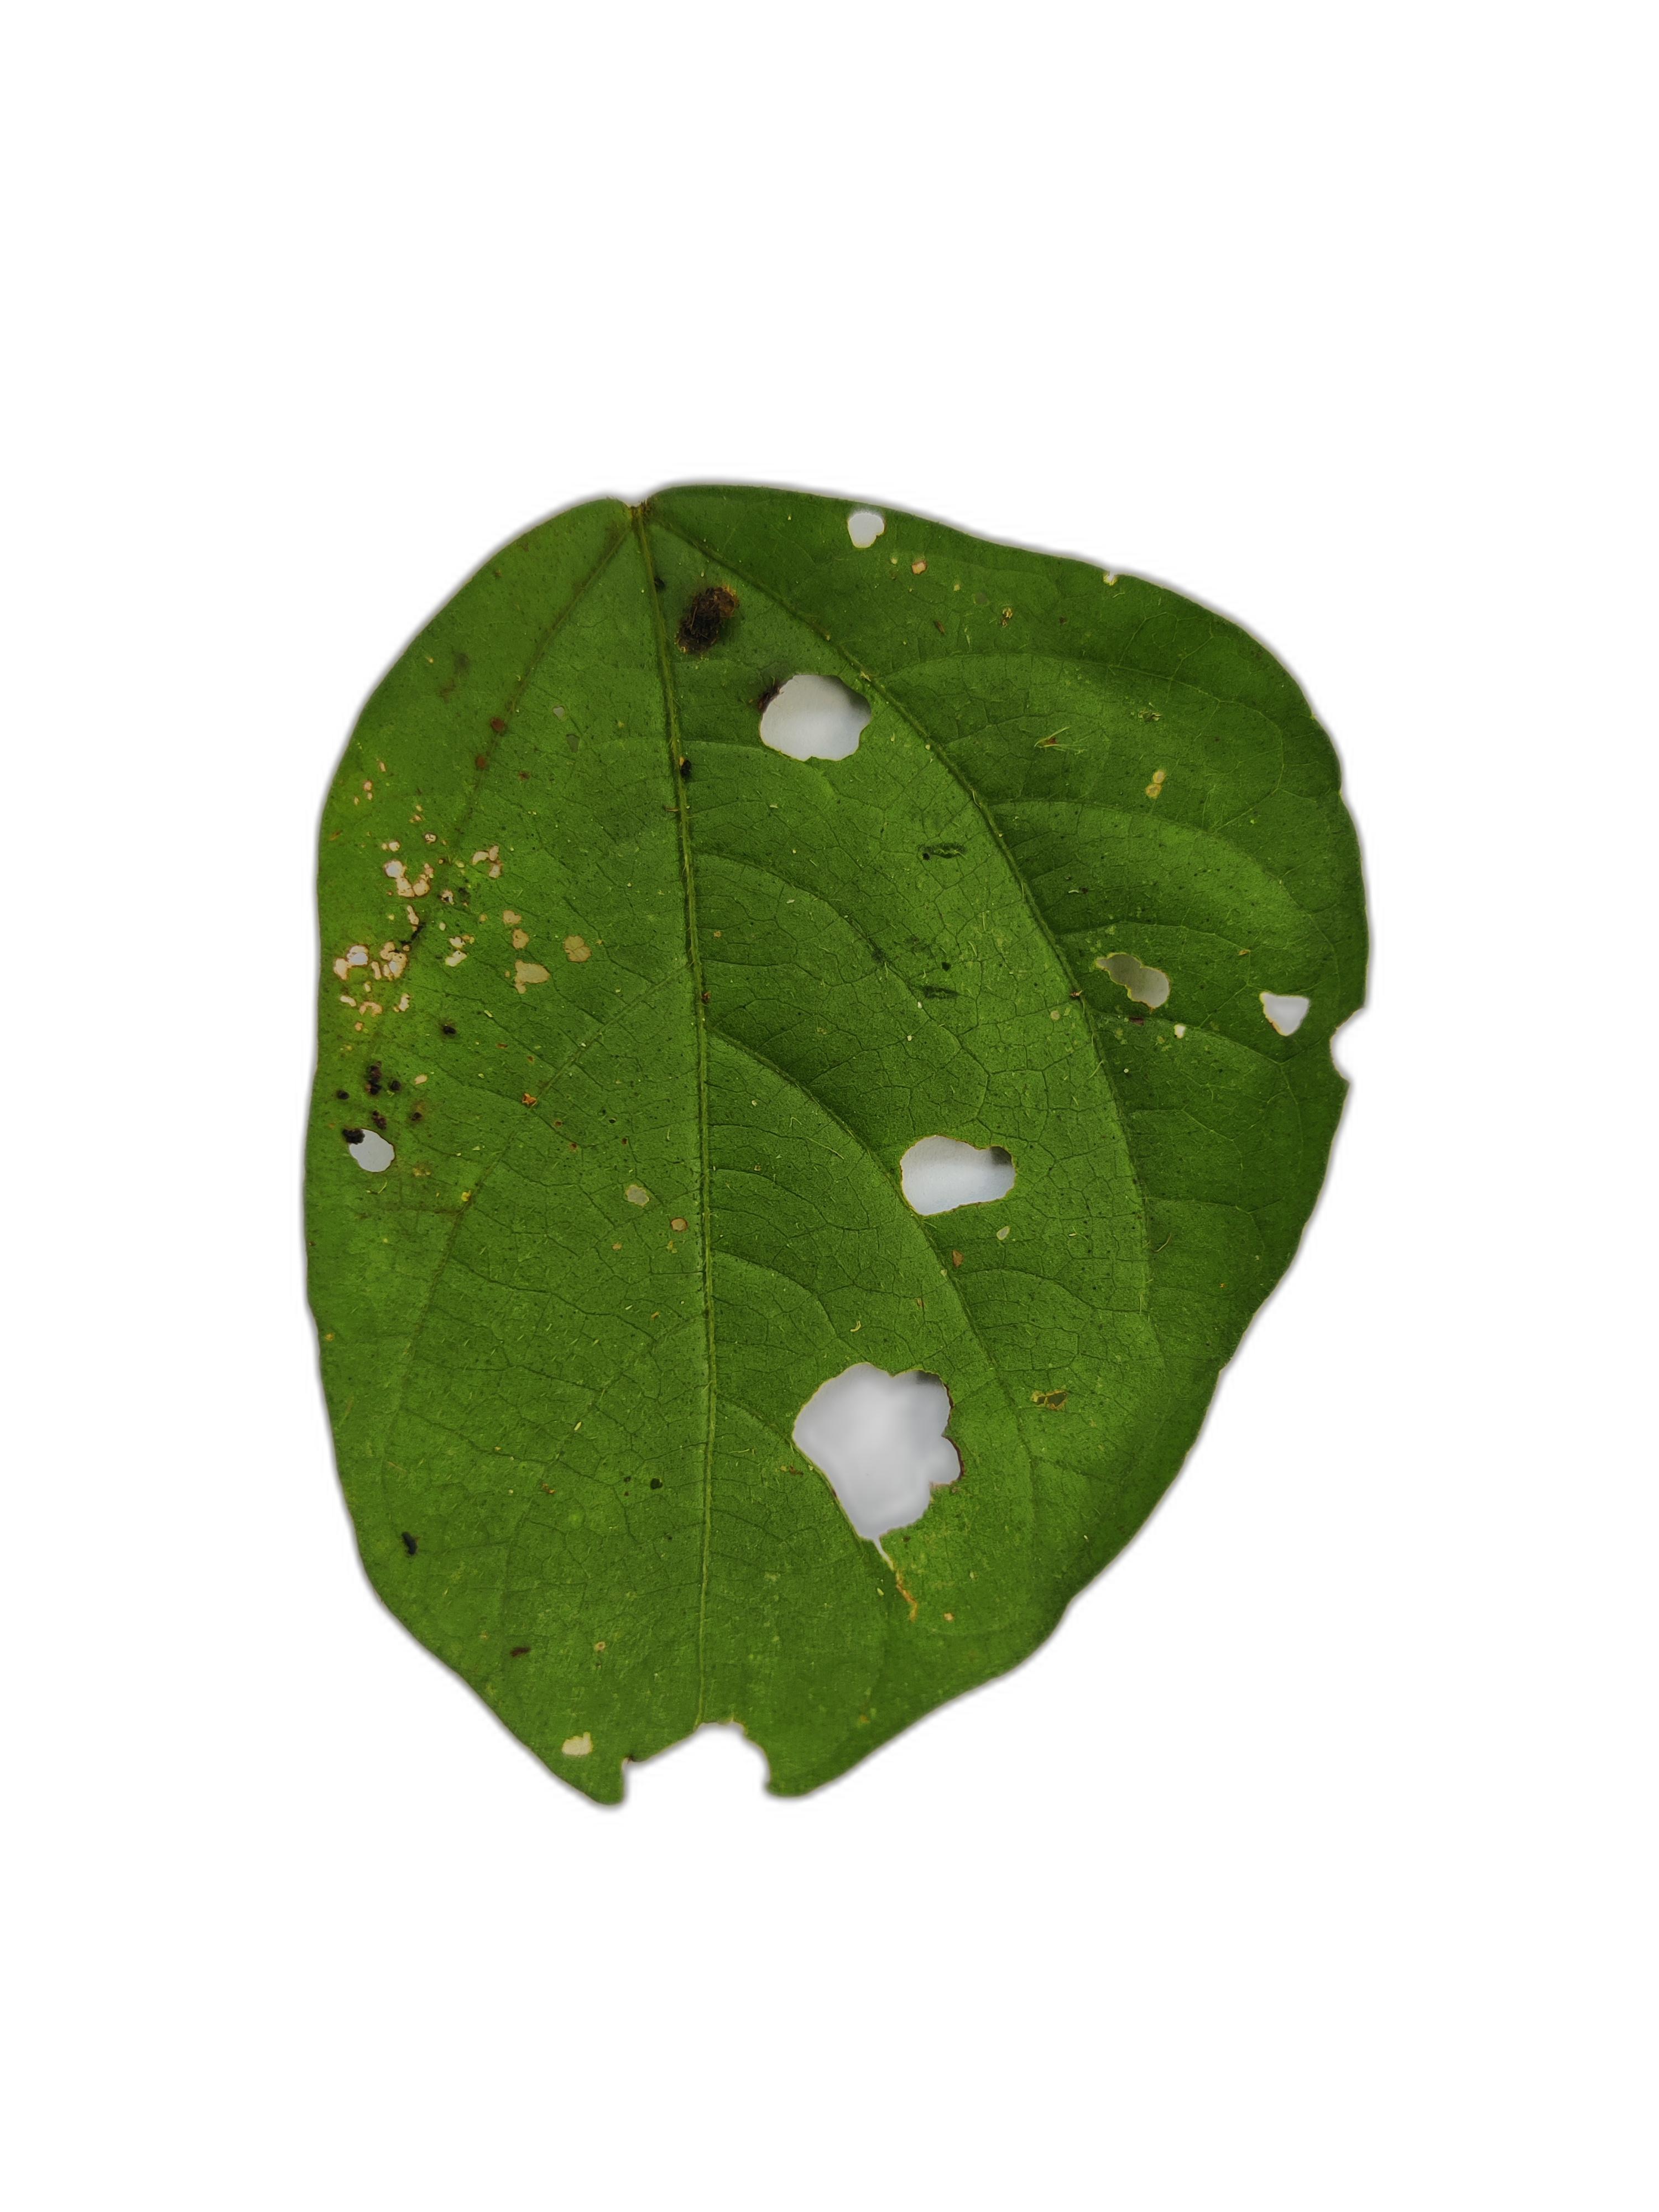
Label: Cercospora leaf spot